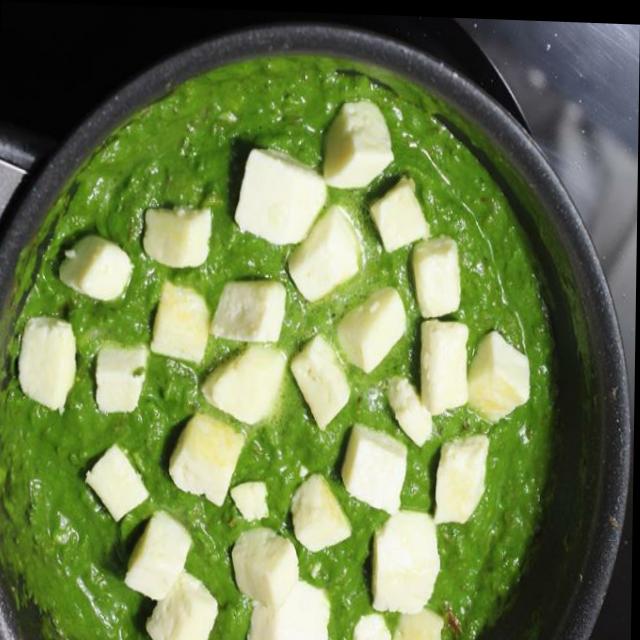
Dish: palak_paneer